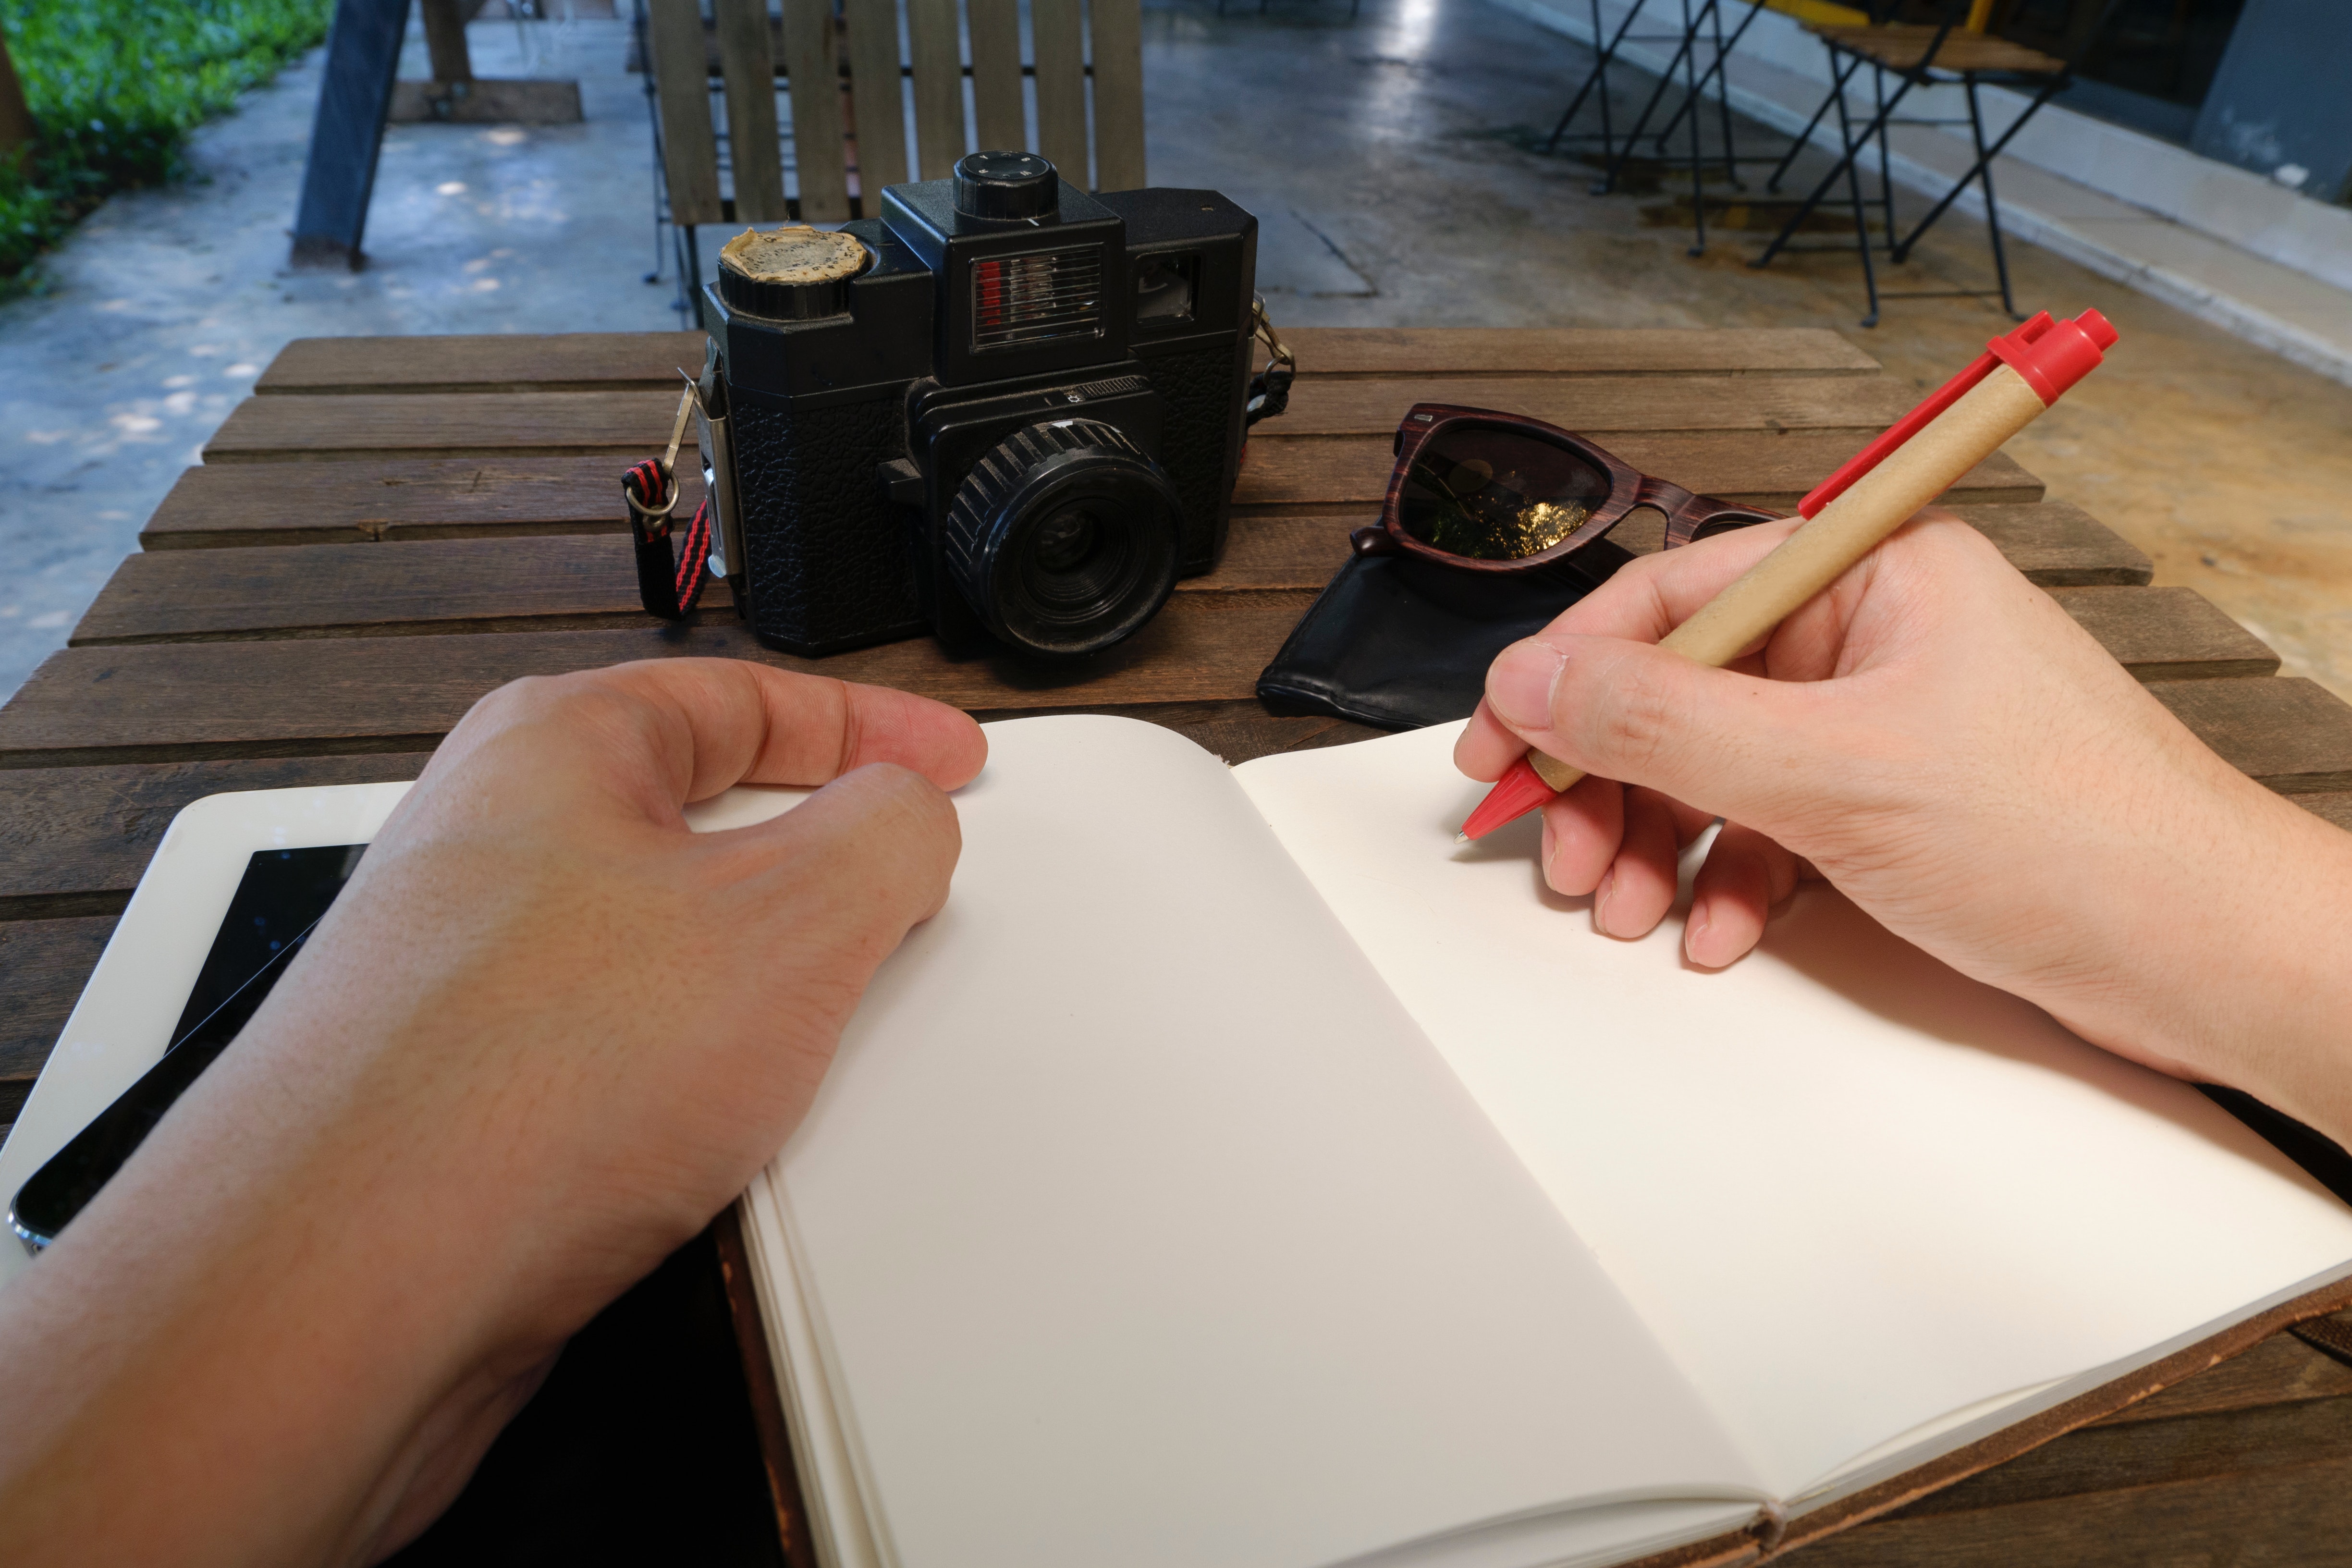
hand, writing instrument accessory, nail, finger, Material property, writing, technology, pen, drawing, paper